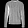
Label: Pullover